Ernest Shackleton

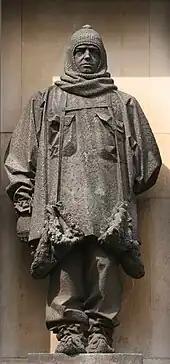
See caption

After carrying out the post-mortem, Macklin concluded that the cause of death was atheroma of the coronary arteries exacerbated by "overstrain during a period of debility". Contemporary study of diaries kept by Eric Marshall, medical officer to the 19071909 expedition, suggests that Shackleton suffered from an atrial septal defect ("hole in the heart"), a congenital heart defect, which may have been a cause of his health problems.